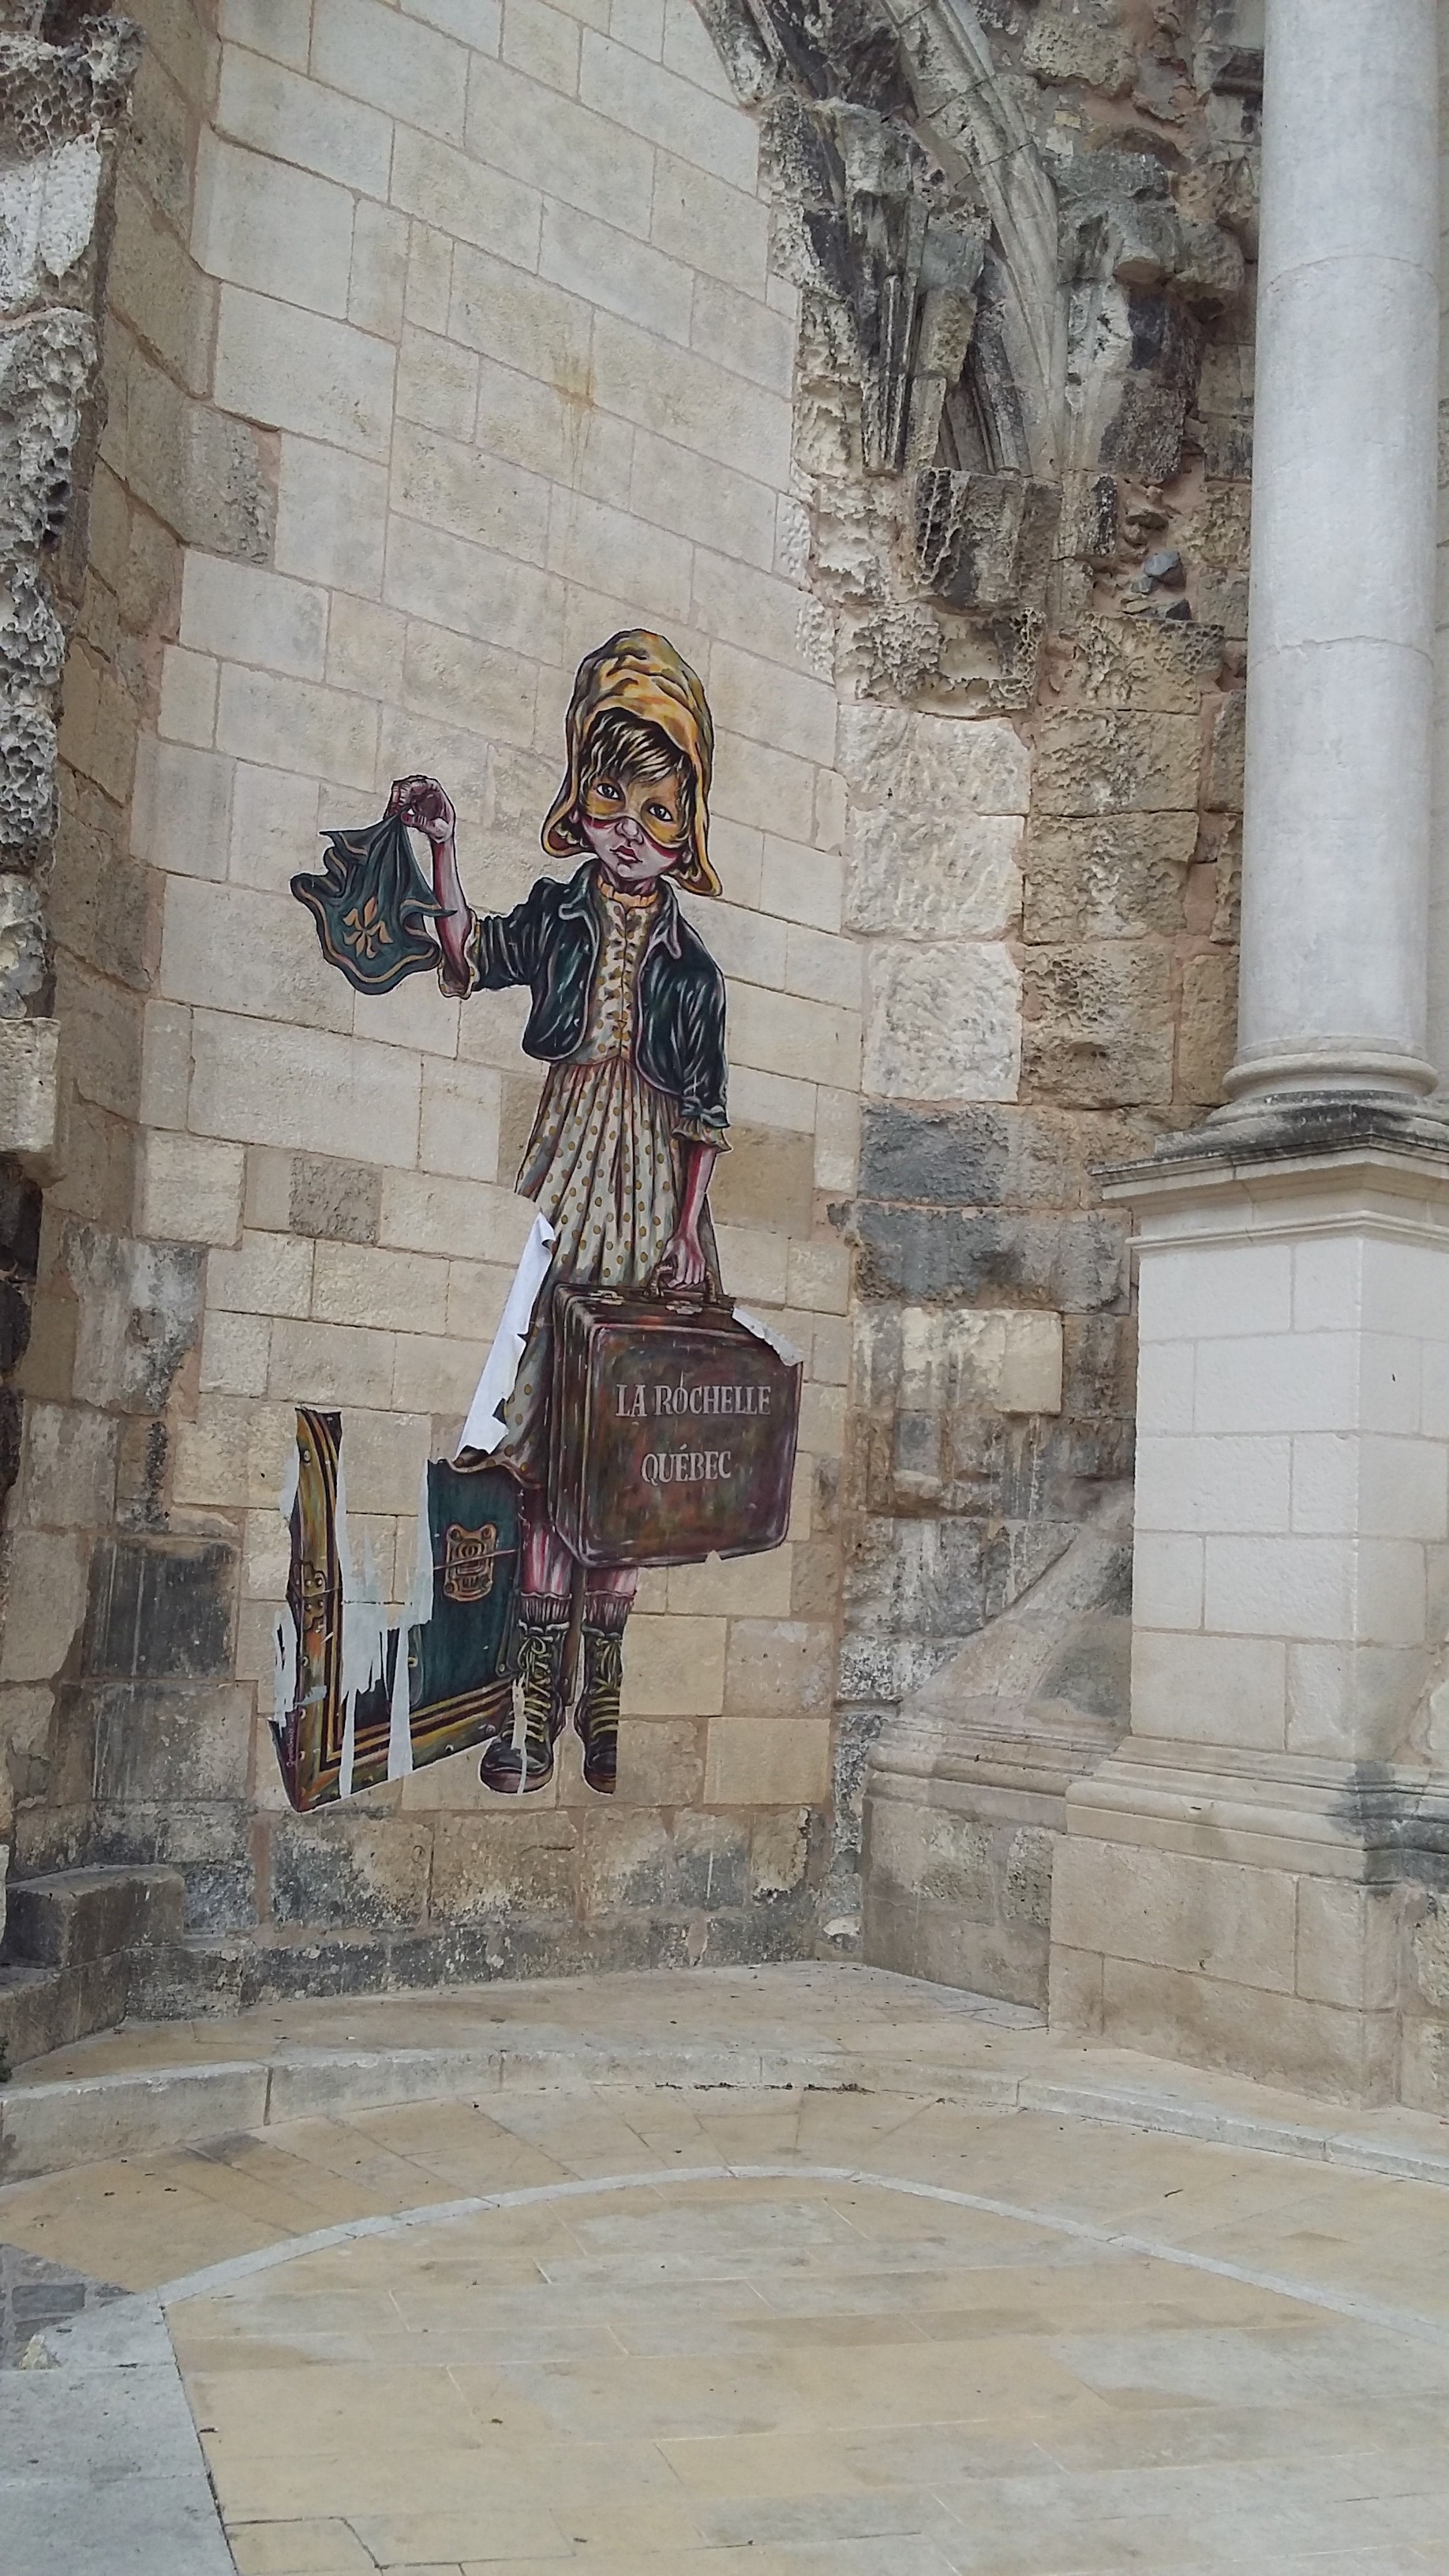
street, city, wall, monument, france, statue, attraction, art, temple, history, middle ages, wall painting, la rochelle, ancient history, wall drawing